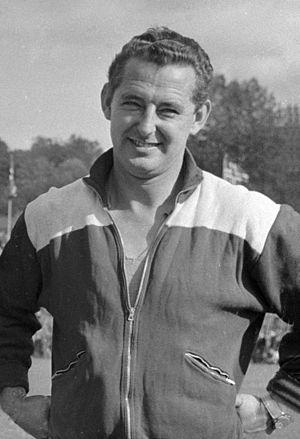
Arne Sørensen était un footballeur danois.